Ricardo Bauleo

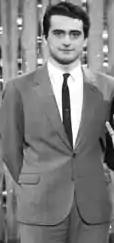
Bauleo in 1964.

Ricardo Bauleo (30 August 1940 – 24 April 2014) was an Argentine actor. He worked most on movies and television shows. His best known roles were in "Blood of the Virgins" (1967), "The Curious Dr. Humpp" (1969) and "Los superagentes no se rompen" (1979). He was born in Buenos Aires.